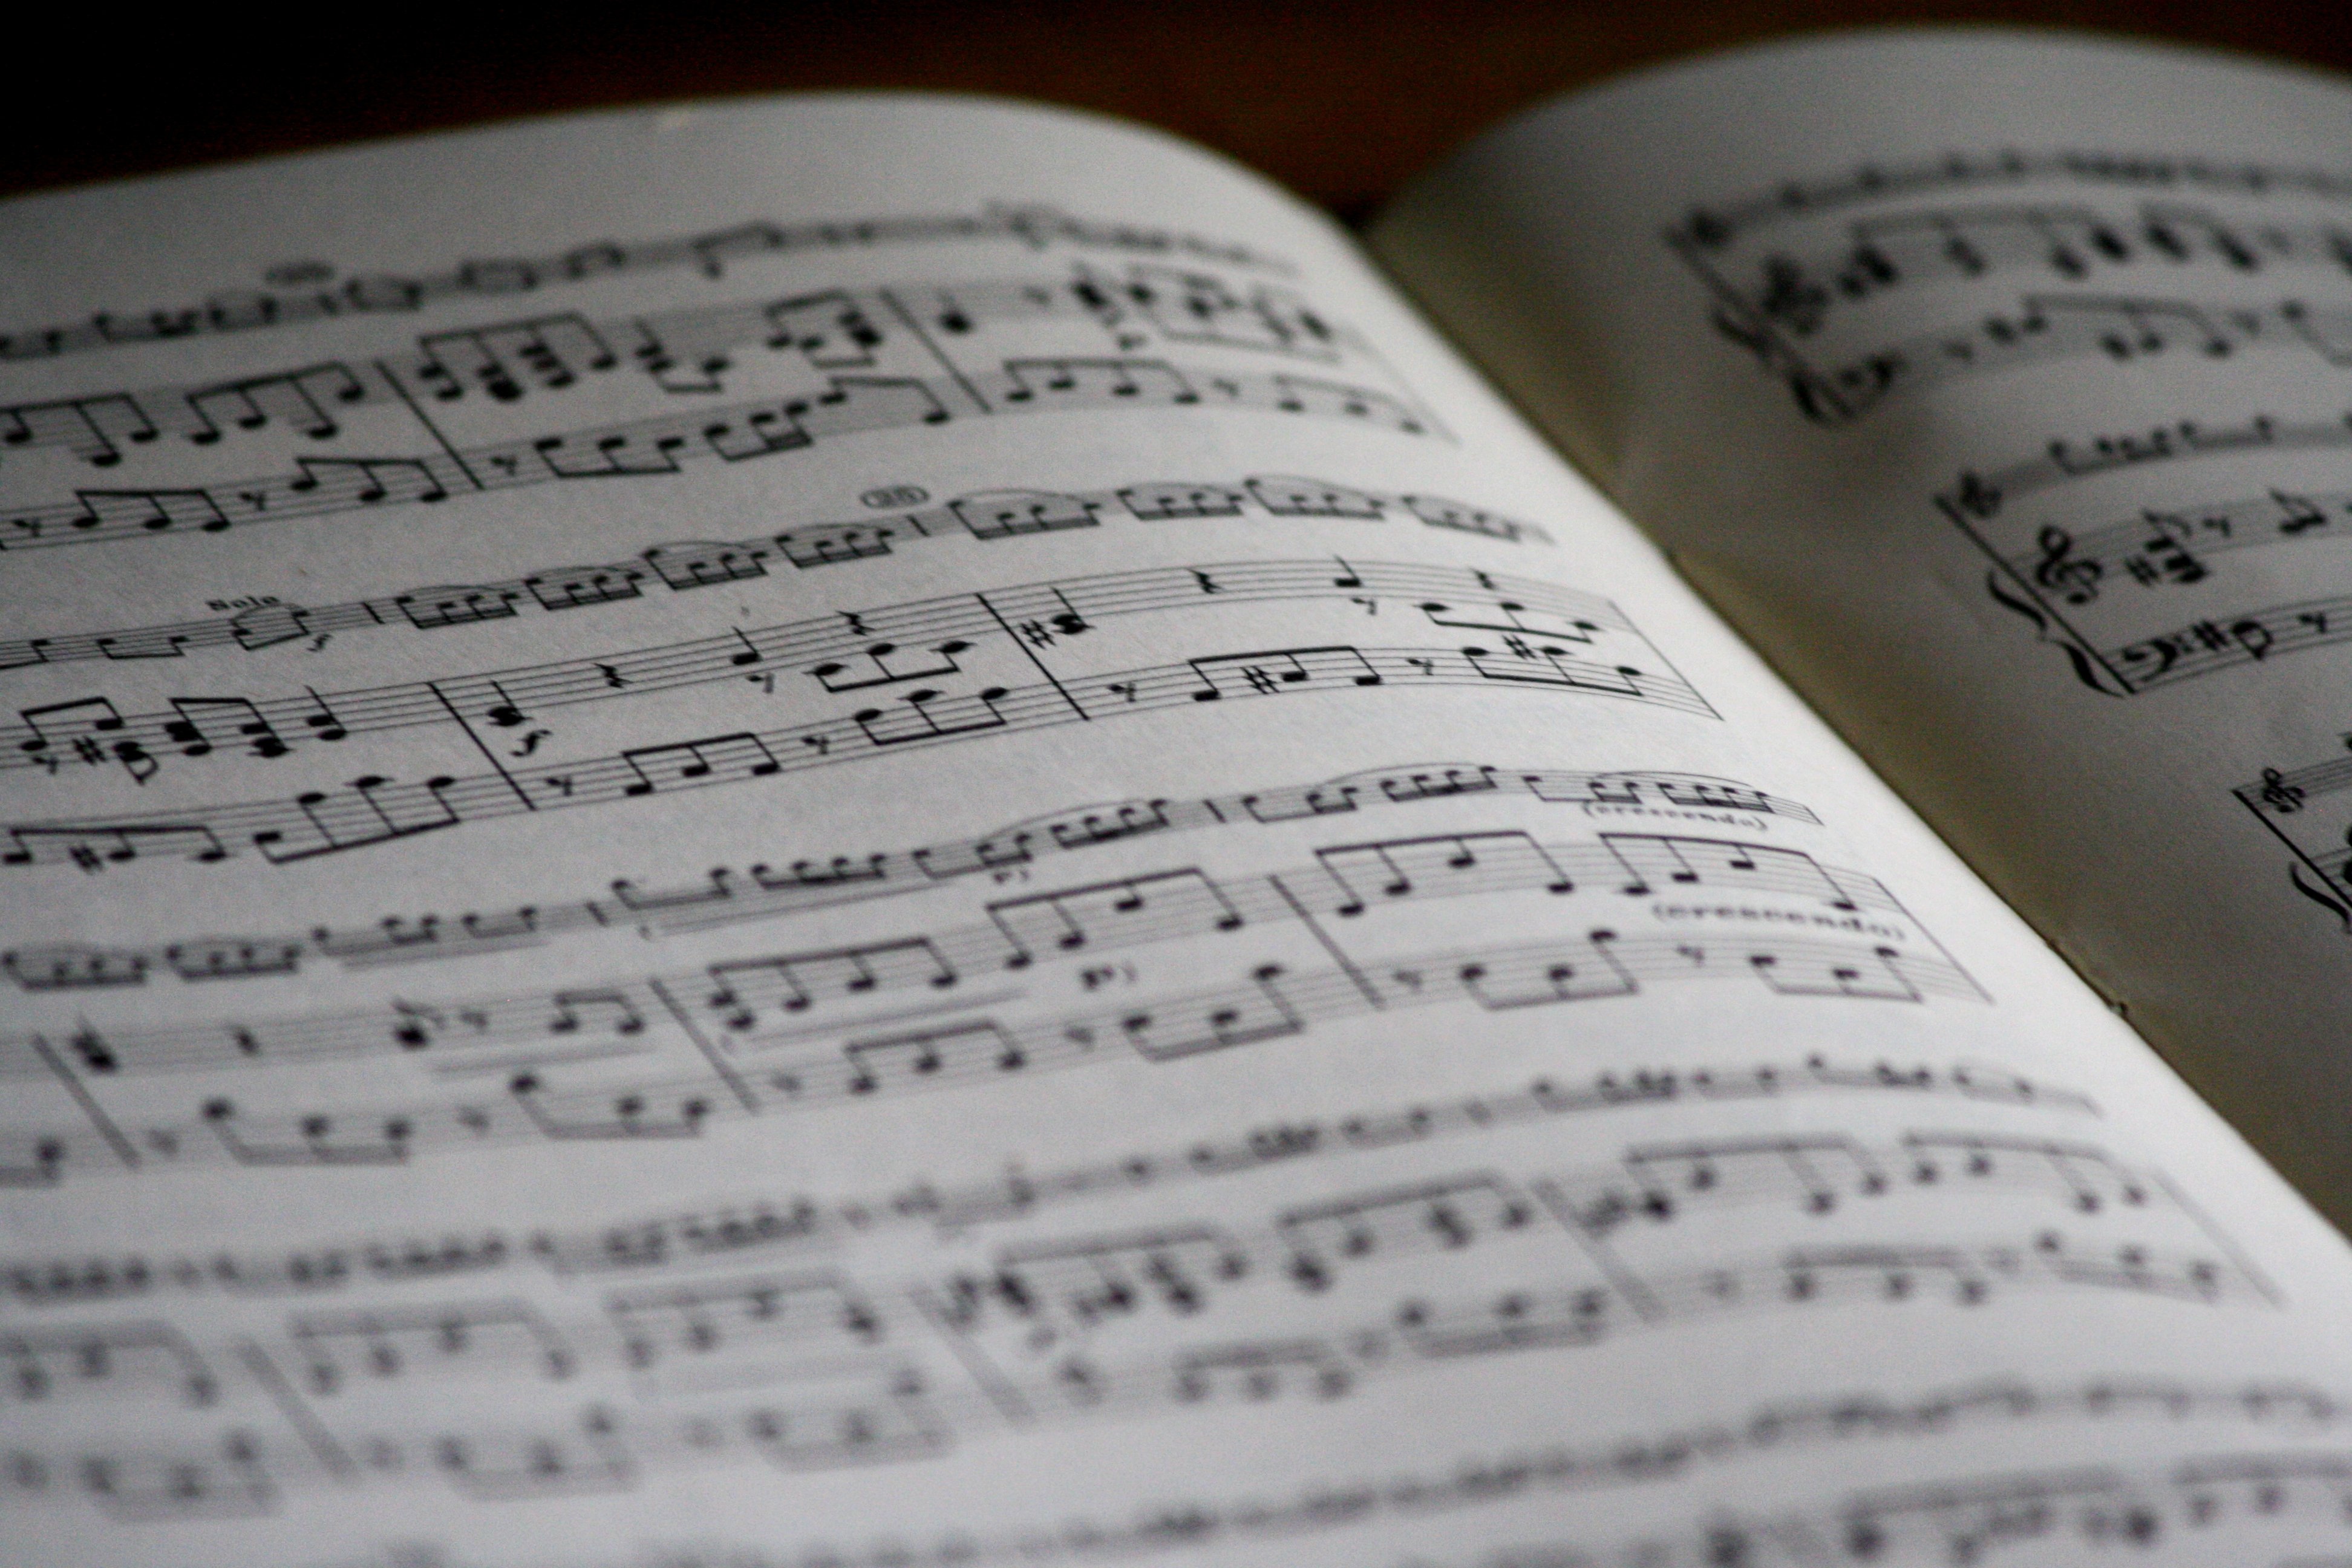
text, music, font, sheet music, handwriting, paper, writing, document